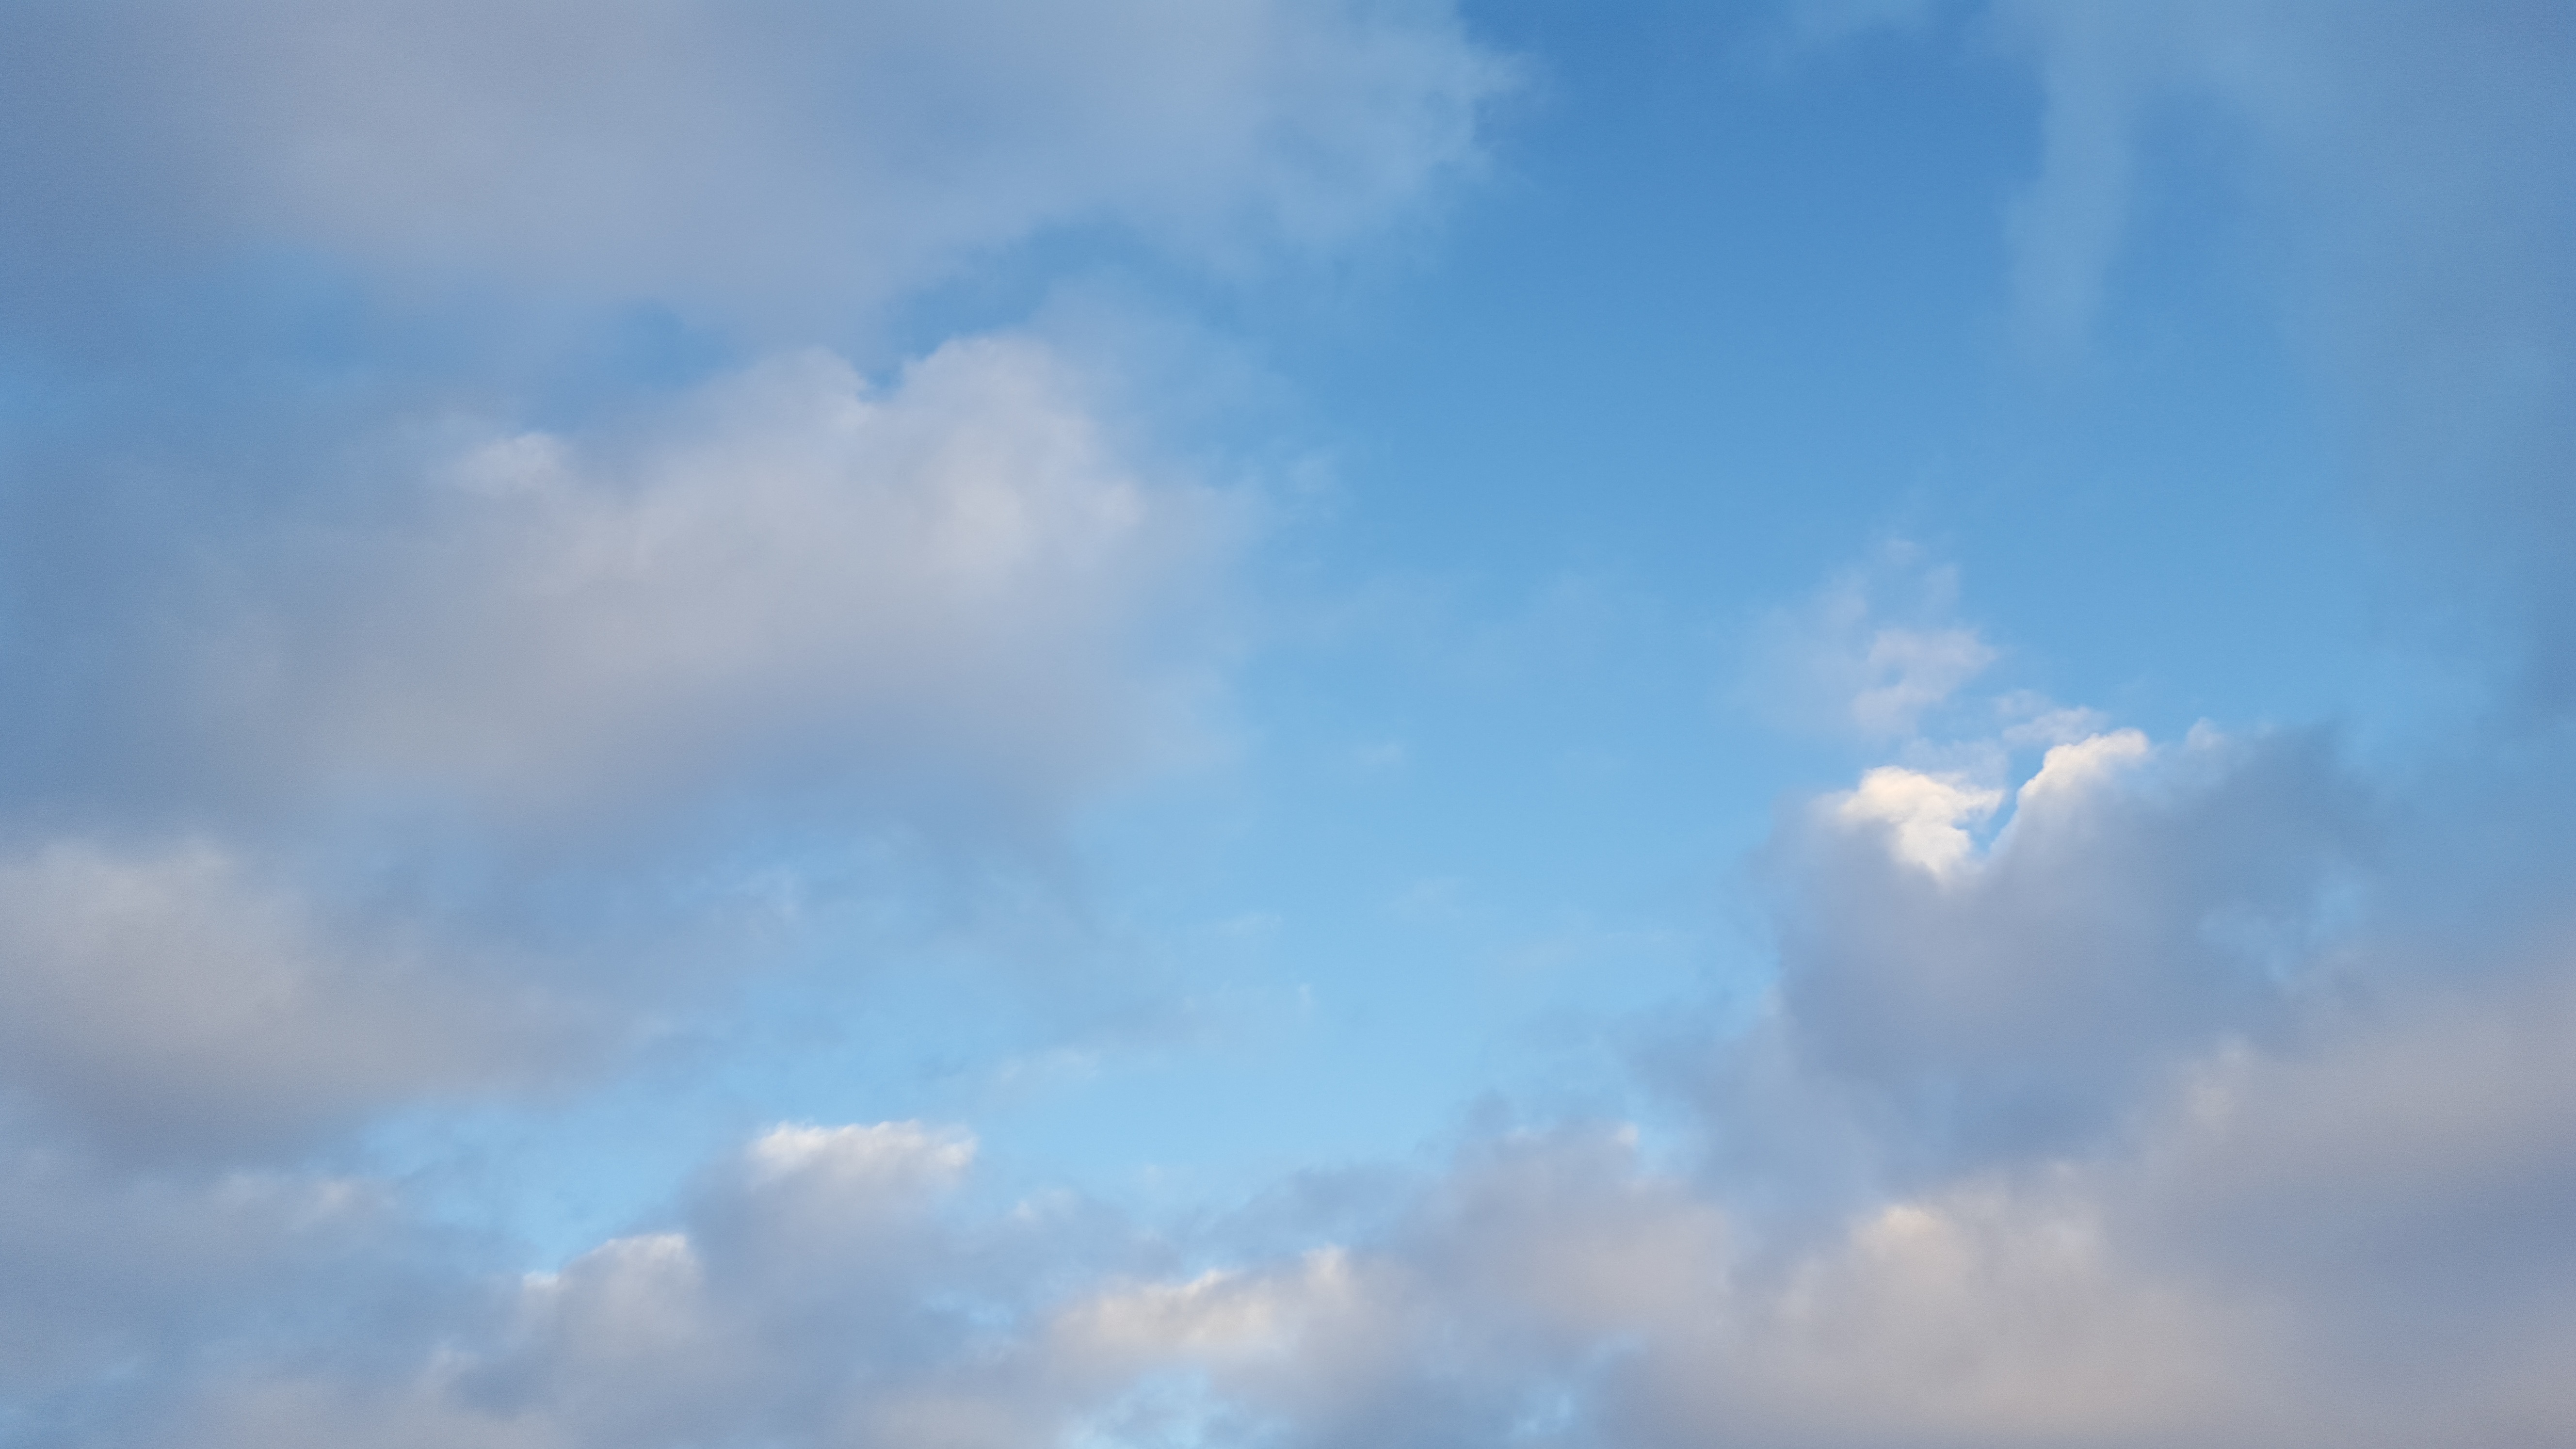
horizon, cloud, sky, sunlight, atmosphere, daytime, cumulus, serene, blue, clouds, meteorological phenomenon, atmosphere of earth